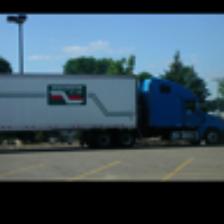
Label: NonHuman